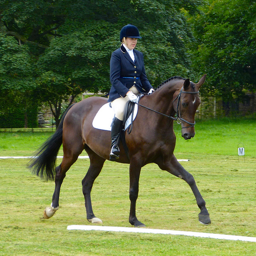
A person riding a brown horse through a green field.
A woman riding a horse in an equestrian event.
An equestrian lady riding on a brown horse.
A woman in a blue riding jacket rides a dark brown horse on a riding course.
A person rides on top of a horse.